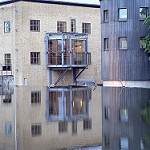
Scene: Outdoor